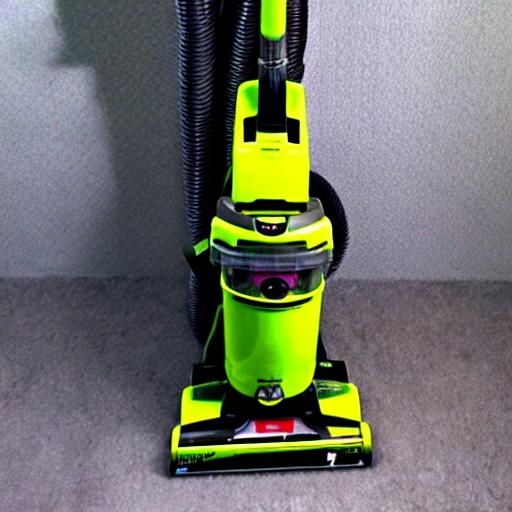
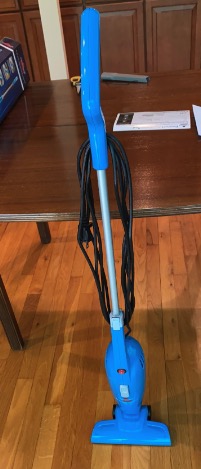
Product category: items_vacuum
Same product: no